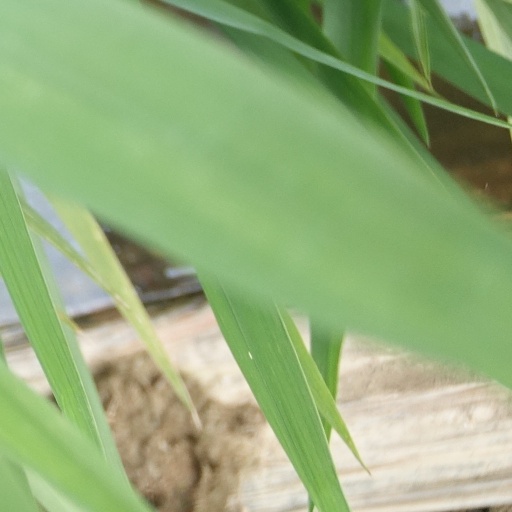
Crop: rice